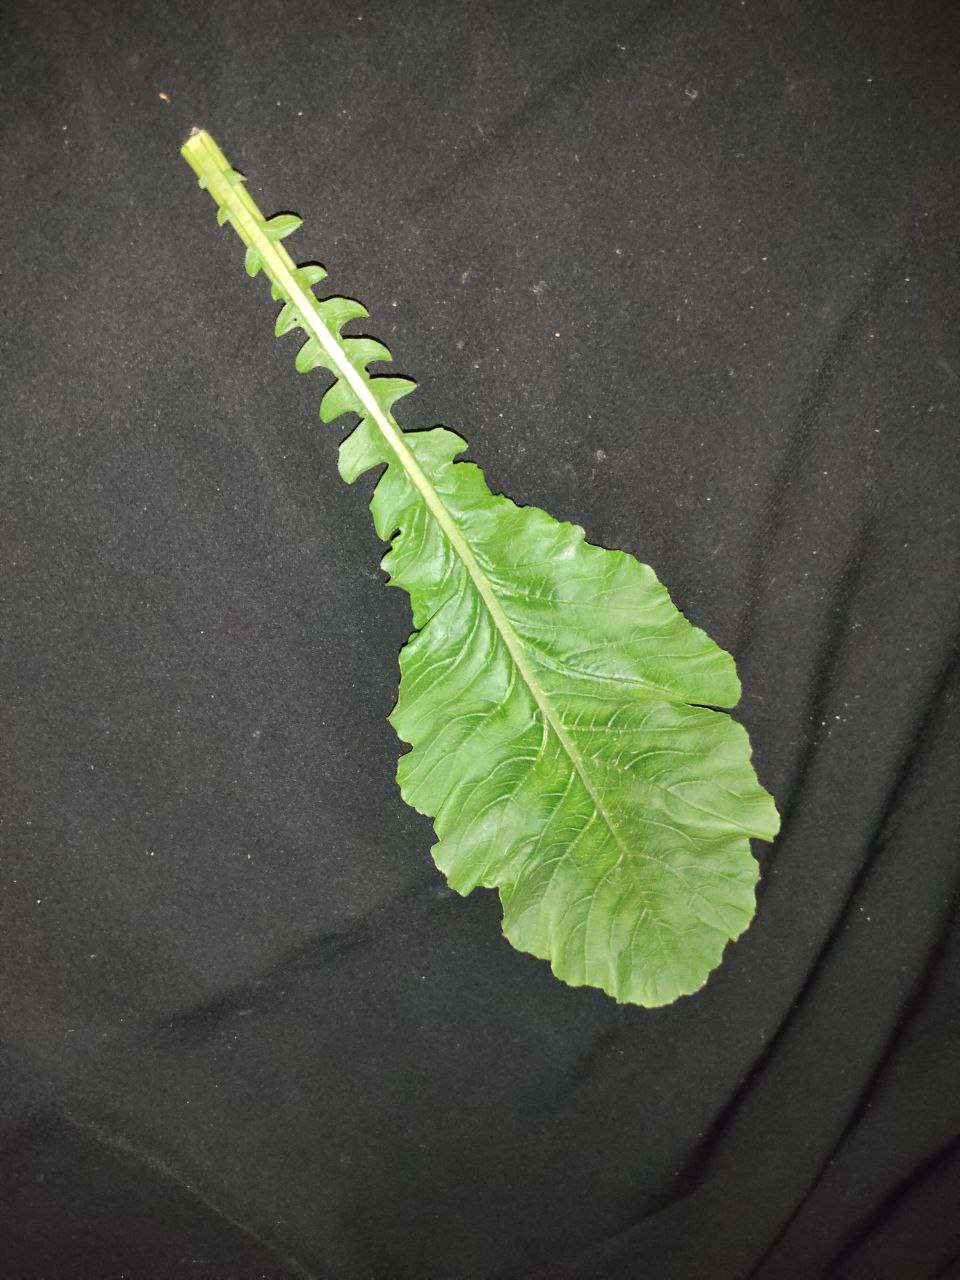
Label: Fresh leaf